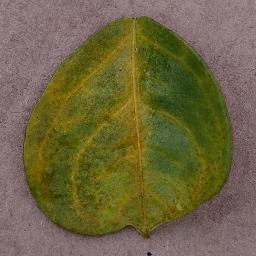
Label: Orange___Haunglongbing_(Citrus_greening)